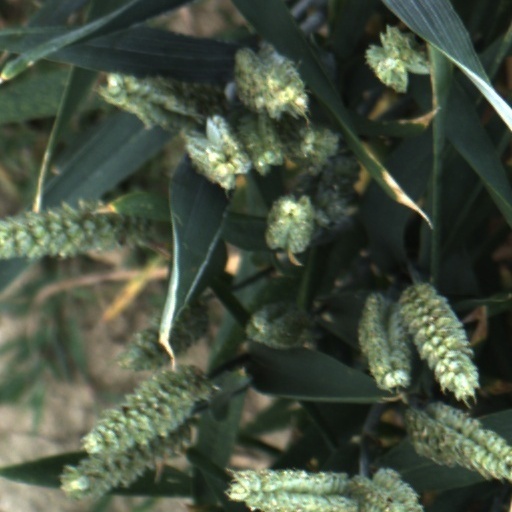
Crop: wheat